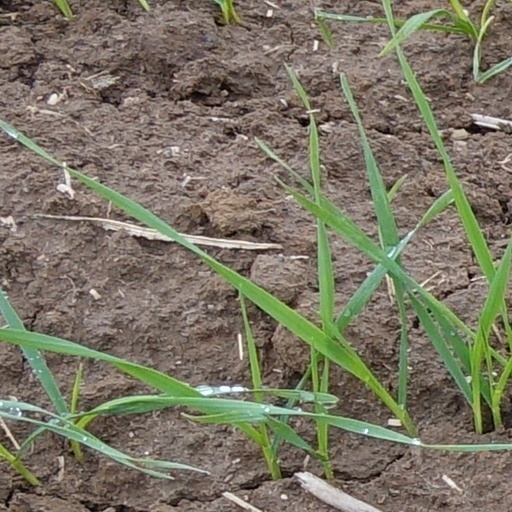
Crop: wheat